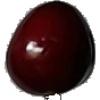
Label: cherry